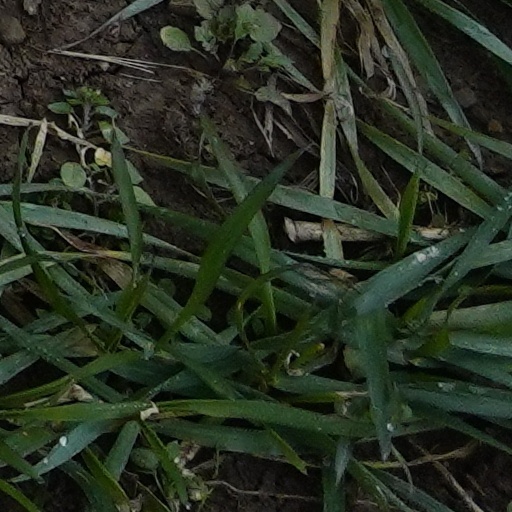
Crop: wheat